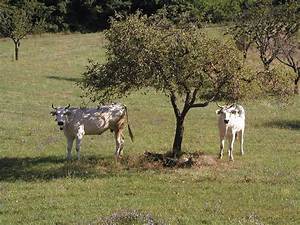
Label: mucca